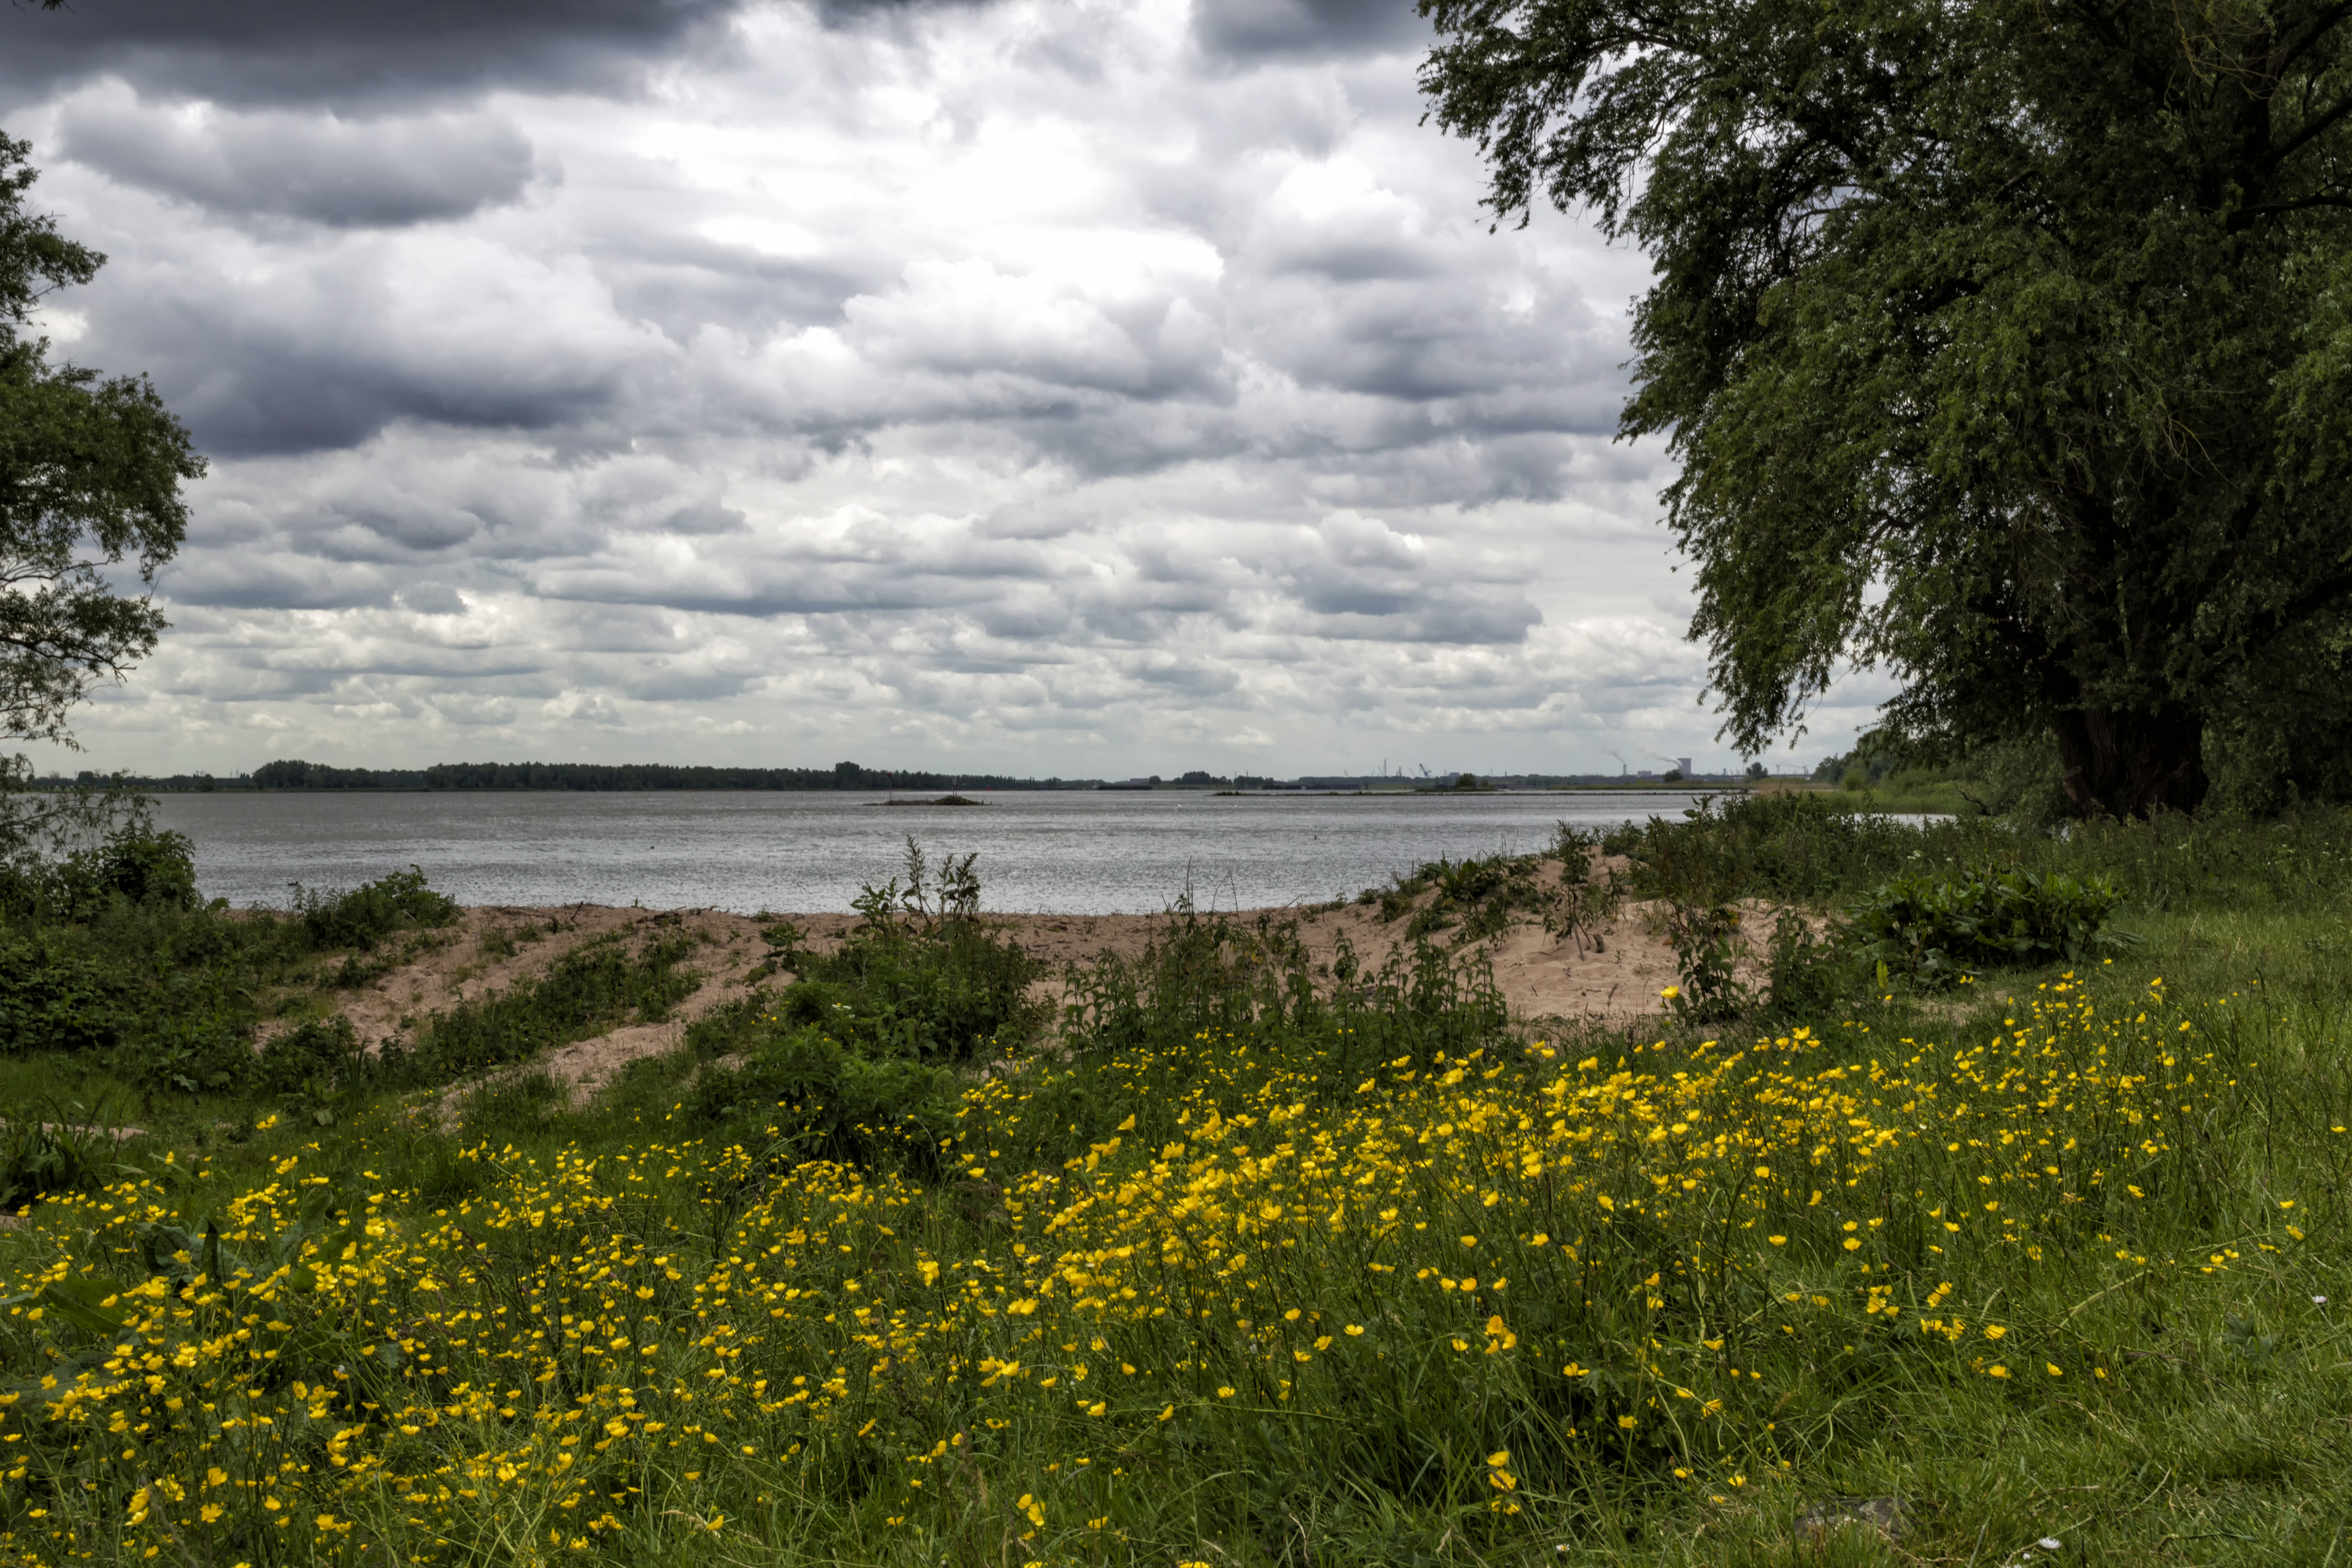
landscape, sea, coast, tree, nature, grass, outdoor, horizon, wilderness, mountain, cloud, plant, sky, field, meadow, sunlight, leaf, hill, shore, flower, lake, photo, cliff, nikon, terrain, plants, holland, nederland, netherlands, clouds, grassland, dutch, outdoorphotography, picture, photograph, wetland, fotos, foto, habitat, ecosystem, paulvandevelde, pdvandevelde, padagudaloma, natuurfotografie, naturephotographer, dordrecht, tongplaat, nederlandinfotos, nieuwemerwede, pvdvfotografie, pdvandeveldedordrecht, nederlandsefotografie, dutchphotogaraphy, totallydutch, fotografienederland, hollandsefotografie, fotografieholland, rural area, natural environment, paulvandeveldedordrecht